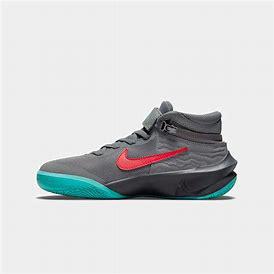
Brand: Nike
Model: Team Hustle D 10